Solar power in Mississippi

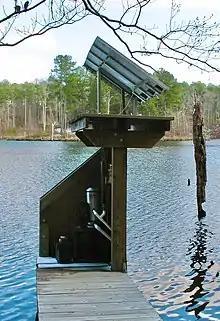
Solar-powered pump, Oxford

Mississippi Power which provides energy in southeast Mississippi has started a program to contract for 210 MW of solar power in 2014, possibly increasing to 525 MW. 100 MW would be from small scale distributed installations.